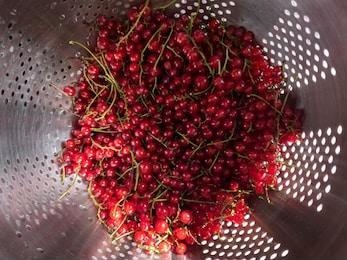
Label: redcurrant